O Cangaceiro

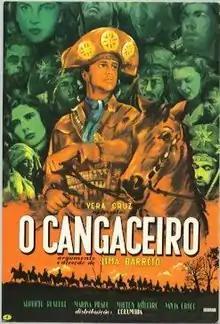
Film poster

O Cangaceiro (lit. "The Cangaceiro"; also known as "The Bandit" and "The Bandits") is a 1953 Brazilian adventure western film directed by Lima Barreto. After some reluctance by its studio Vera Cruz, Barreto shot it in 1952. After its release it was a national and international success, and won several awards, including the Adventure Film Award at the 1953 Cannes Film Festival. It was poorly received in retrospect despite being praised by the time of its release and started a subgenre in Brazilian cinema.